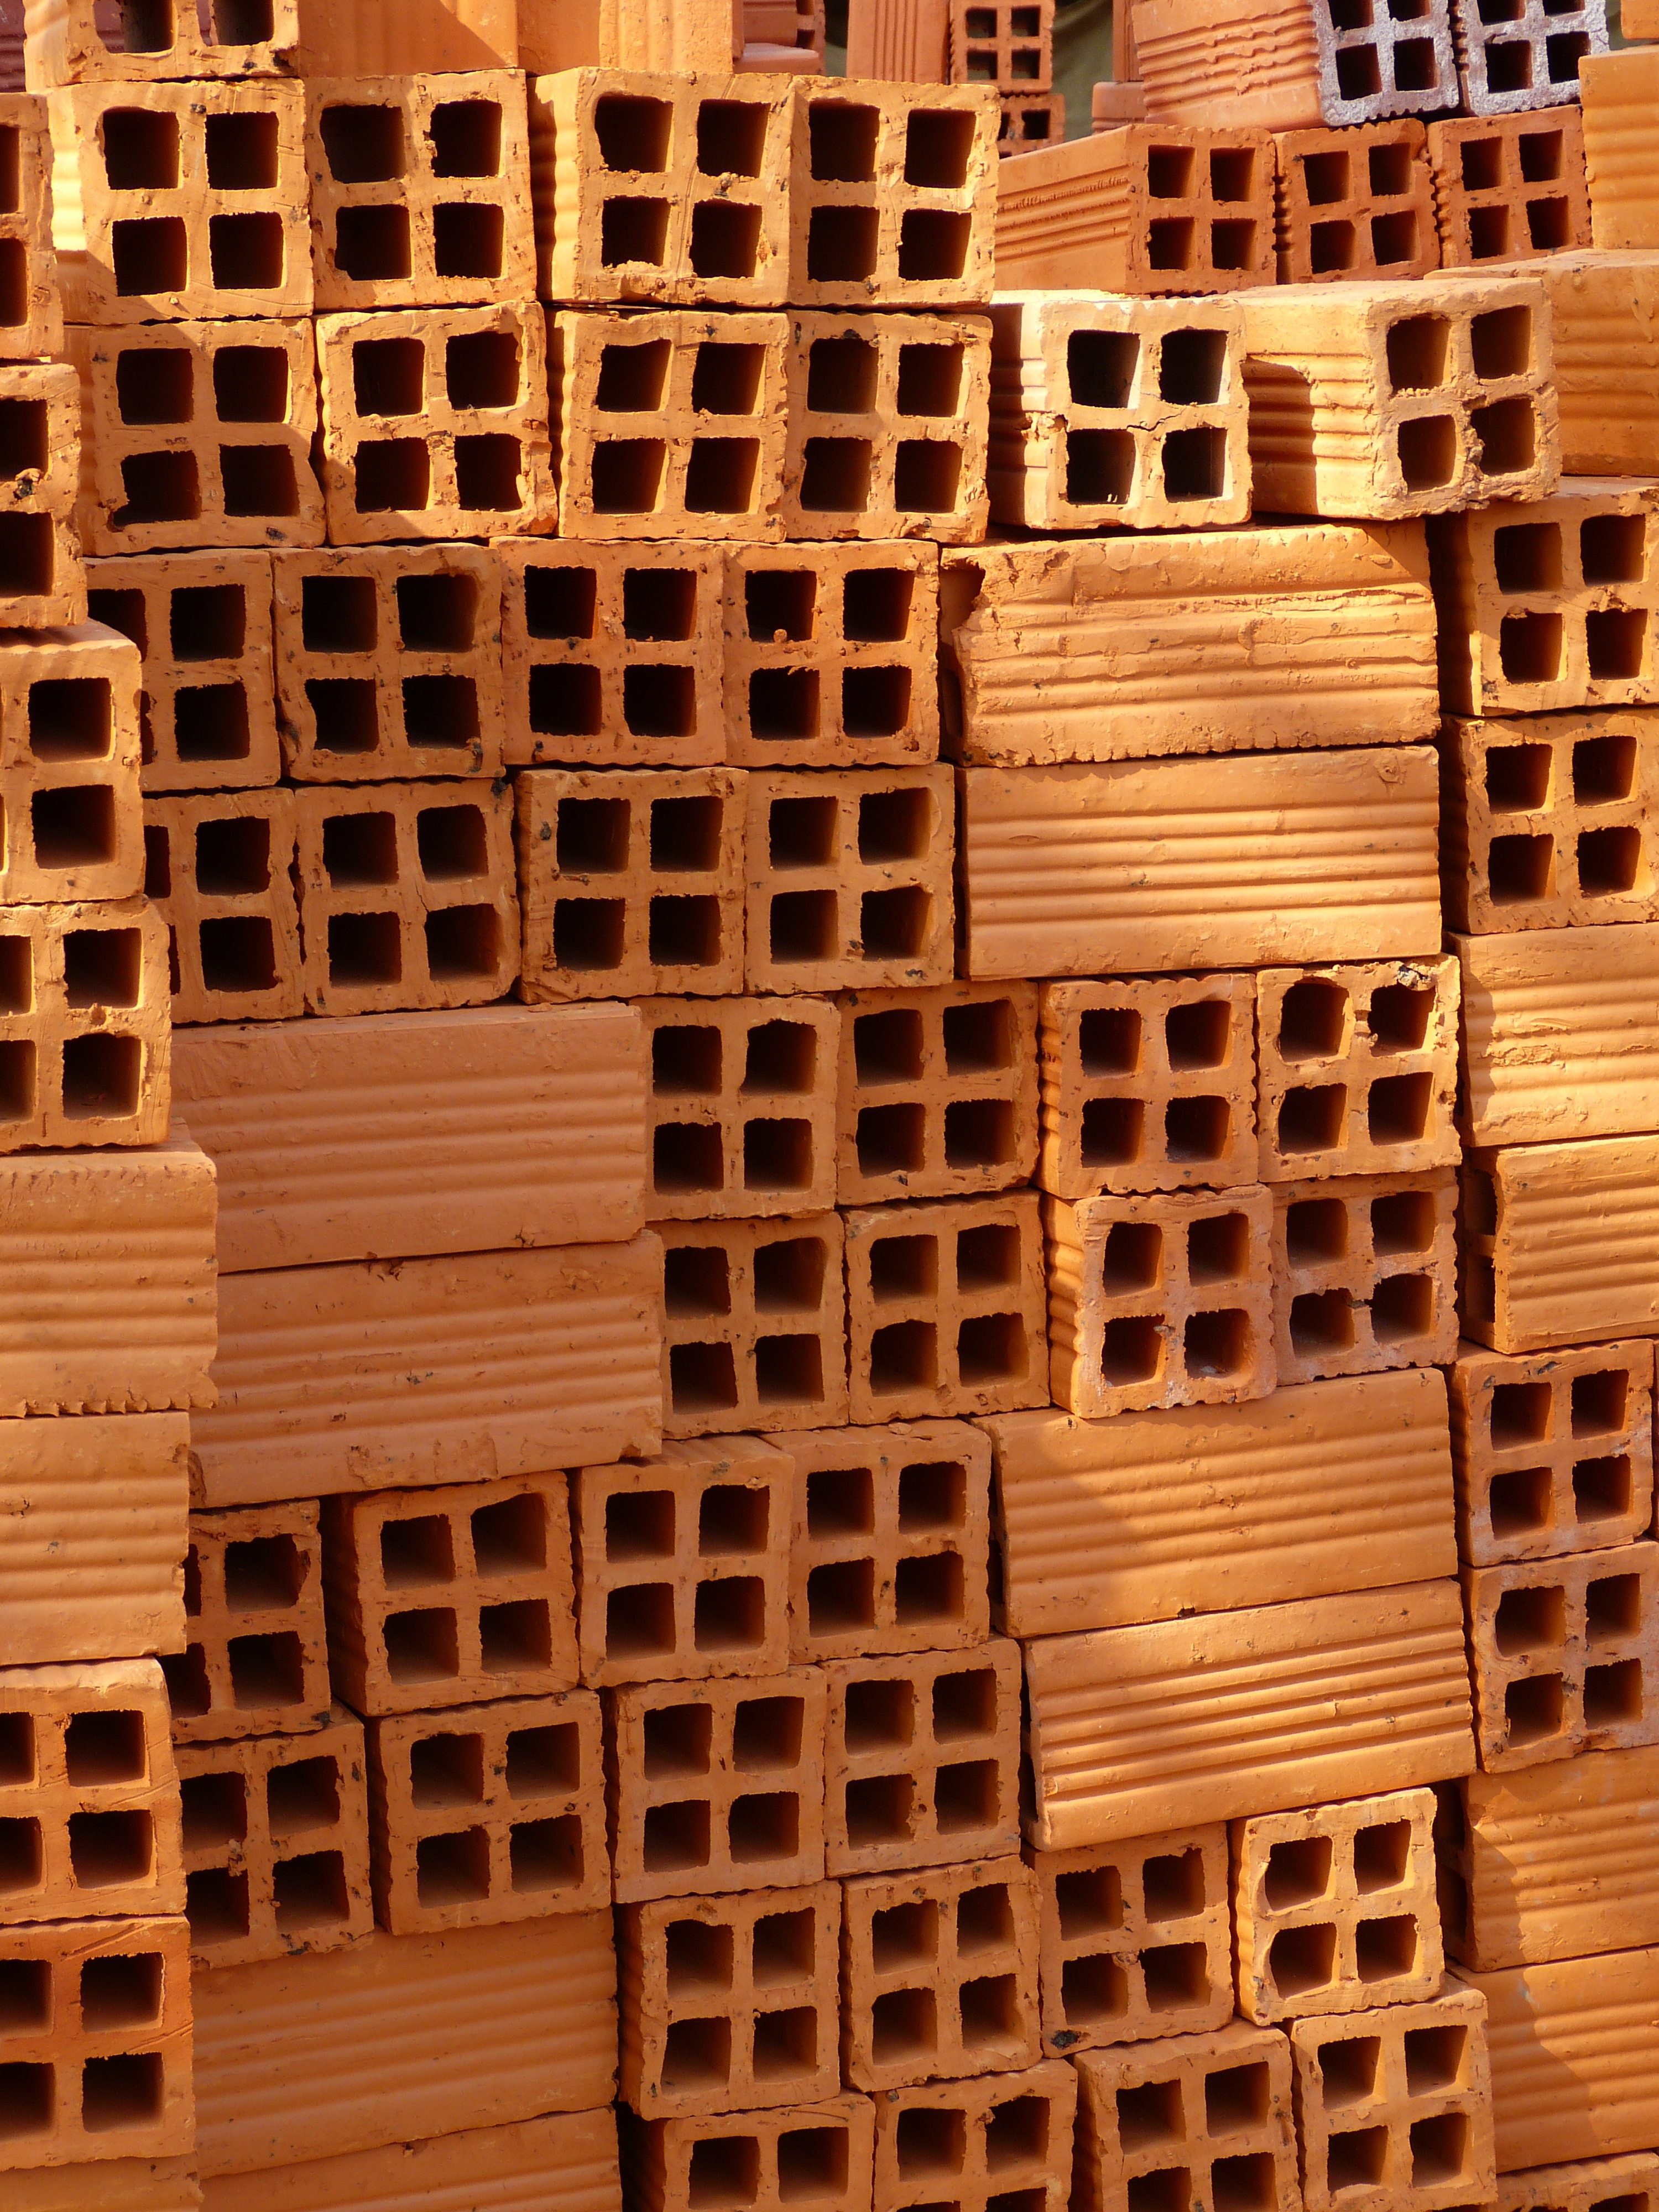
wood, floor, wall, beam, pattern, factory, industry, craft, brick, lumber, material, design, hardwood, kiln, brickwork, mekong river, vietnam, factory building, flooring, old brickyard, brickyard